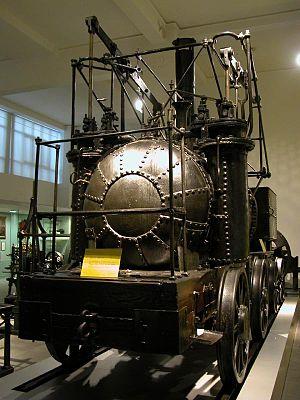
Puffing Billy a été la première locomotive à adhérence utilisée en service commercial. Elle a été mise au point par William Hedley en 1813 pour Christopher Blackett, propriétaire des houillères de Wylam près de Newcastle upon Tyne en Angleterre. Elle sera utilisée au moins jusqu'en 1862.